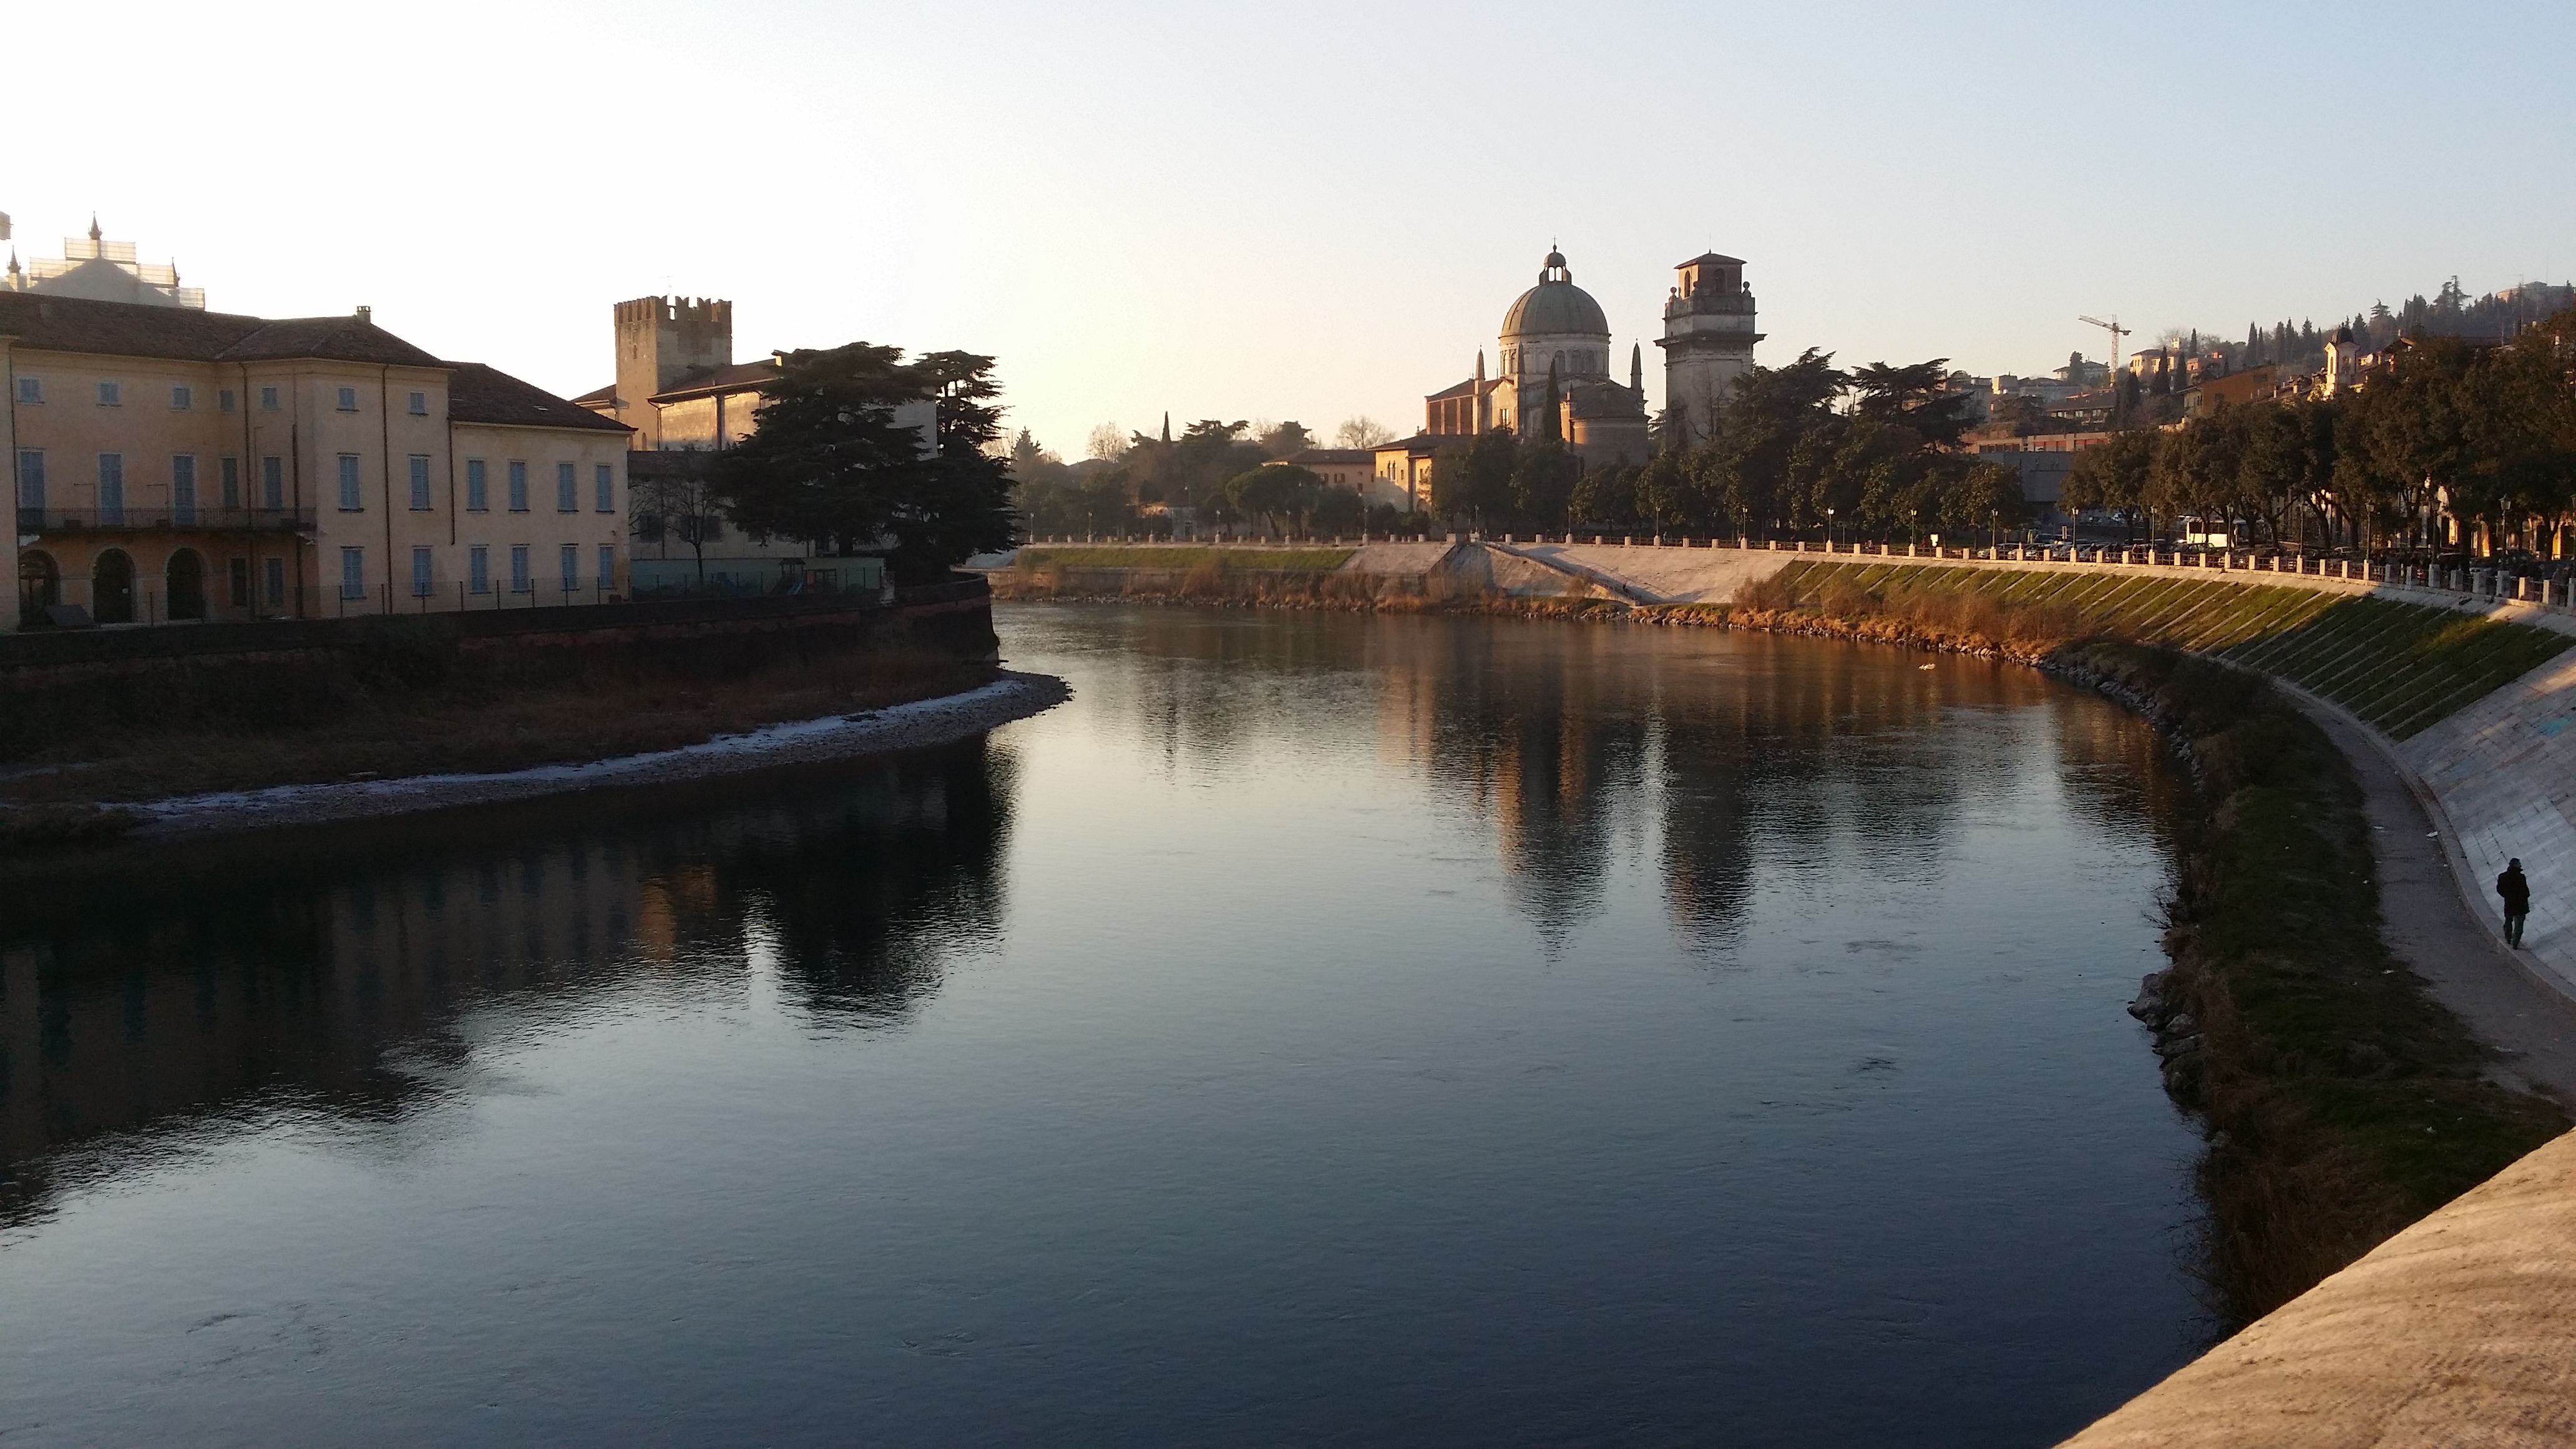
natural, body of water, water, river, waterway, sky, reflection, canal, landmark, morning, city, reflecting pool, town, bank, architecture, watercourse, urban area, channel, evening, cloud, building, moat, skyline, tourism, photography, horizon, cityscape, landscape, vacation, mountain